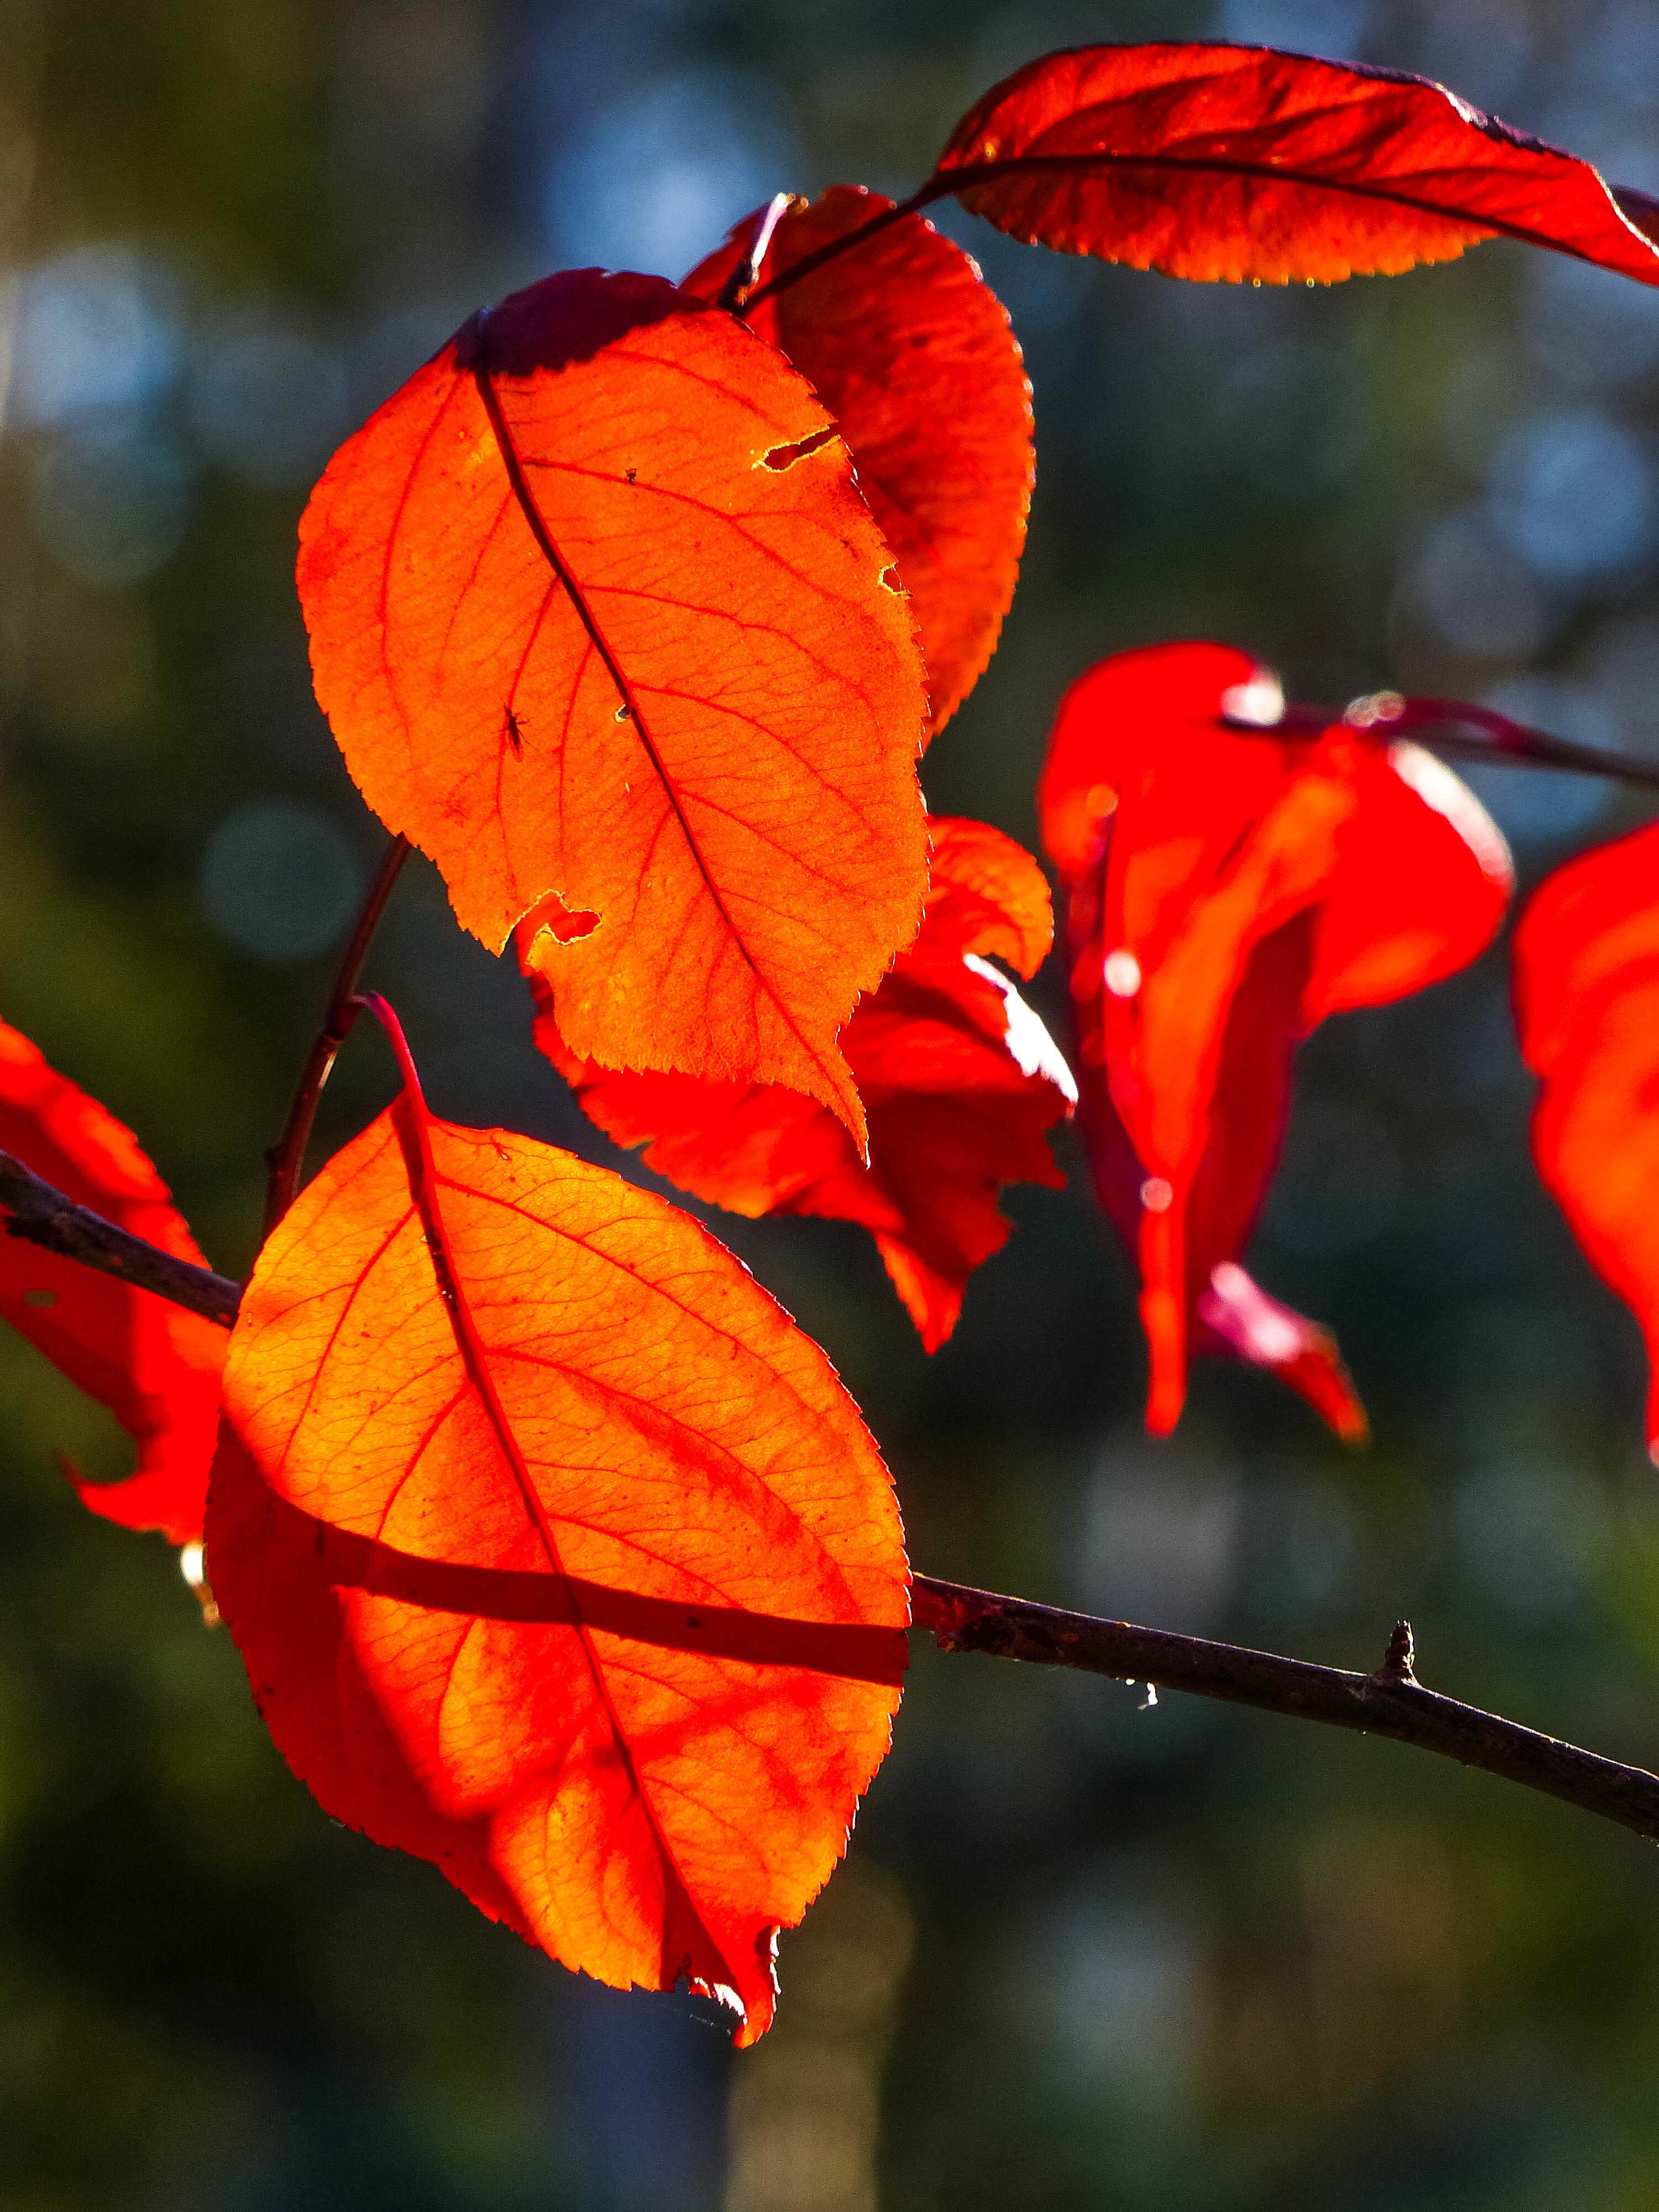
tree, nature, forest, branch, plant, leaf, fall, flower, petal, environment, foliage, red, color, autumn, botany, colorful, flora, season, maple leaf, close up, leaves, vibrant, autumnal, macro photography, plant stem, woody plant